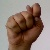
The image shows a hand gesture representing the letter 'T' in Indian Sign Language.